Question: Please indicate a possible affordance area of hold_baseball_bat that can be used for holding
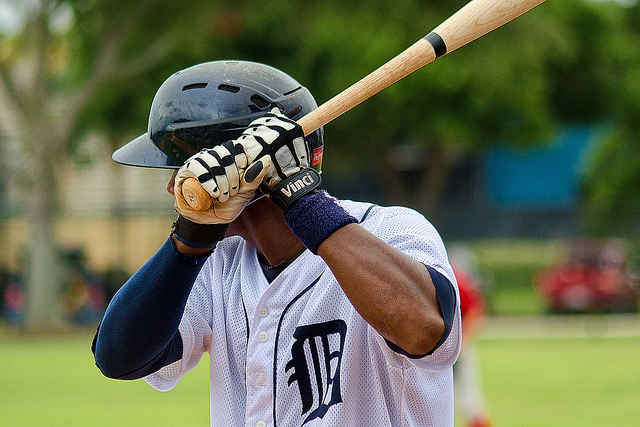
Answer: [161.5, 92.5, 347.5, 231.5]